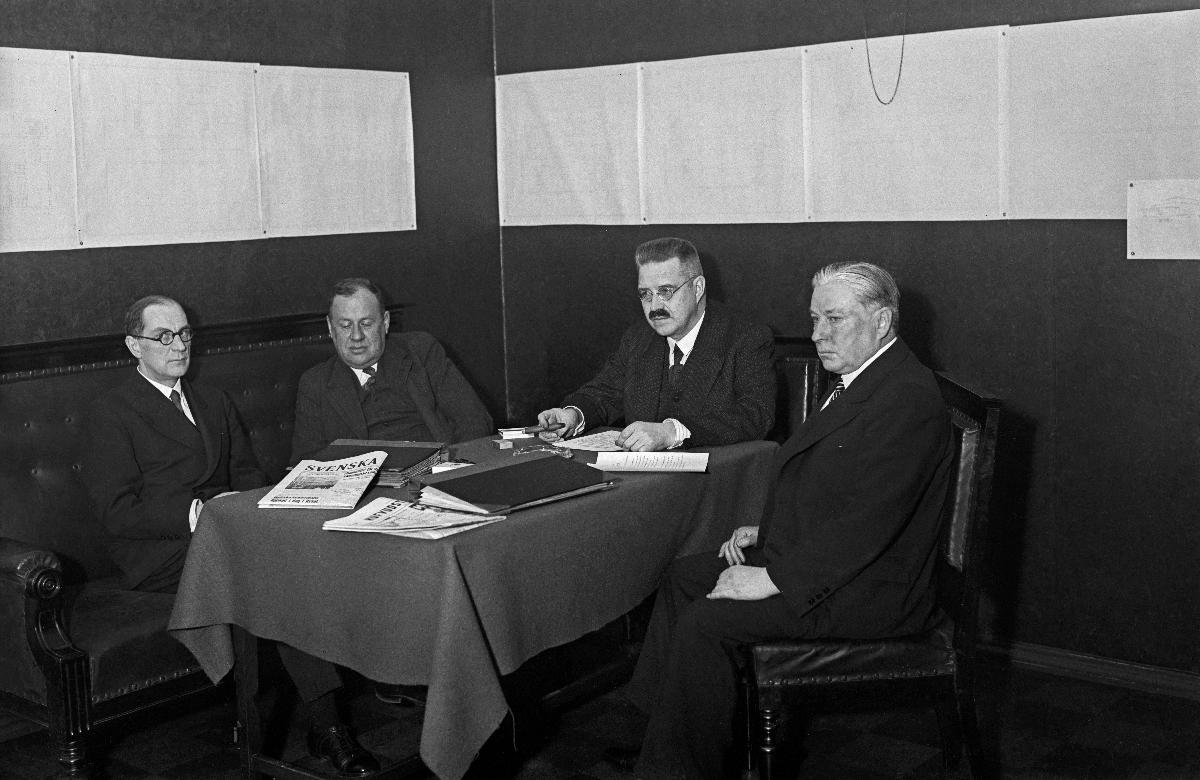
Sanomalehti Hufvudstadsbladetin johtokunta 1934
Hufvudstadsbladets direktion 1934; The Board of Newspaper Hufvudstadsbladet 1934
sisällön kuvaus: Sanomalehti Hufvudstadsbladetin johtokunta, Helsinki 1934. Vasemmalta oikealle: Maisteri Johannes Mikander, professori Gösta Söderholm, ministeri Rolf Witting ja päätoimittaja Amos Anderson. content description: The Board of Directors of Newspaper Hufvudstadsbladet, Helsinki 1934. From left to right:  Master Johannes Mikander, Professor Gösta Söderholm, Minister Rolf Witting and Editor-in-Chief Amos Anderson. innehållsbeskrivning: Hufvudstadsbladets direktion, Helsingfors 1934. Från vänster till höger: Magister Johannes Mikander, professor Gösta Söderholm, minister Rolf Witting och chefredaktör Amos Anderson.
Vuosi: 1934
Paikka: Suomi, Uusimaa, Helsinki
Aiheet: Anderson, Amos; Witting, Rolf; sanomalehdet; henkilökunta; johtokunnat; henkilöstö; HBL; newspapers; staff; personnel; boards; boards of directors; dagstidningar; tidningar; personal; direktion; direktioner